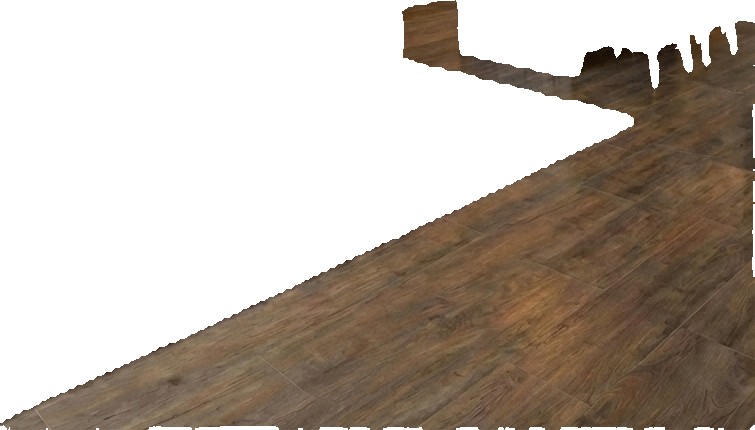
Surface category: floors